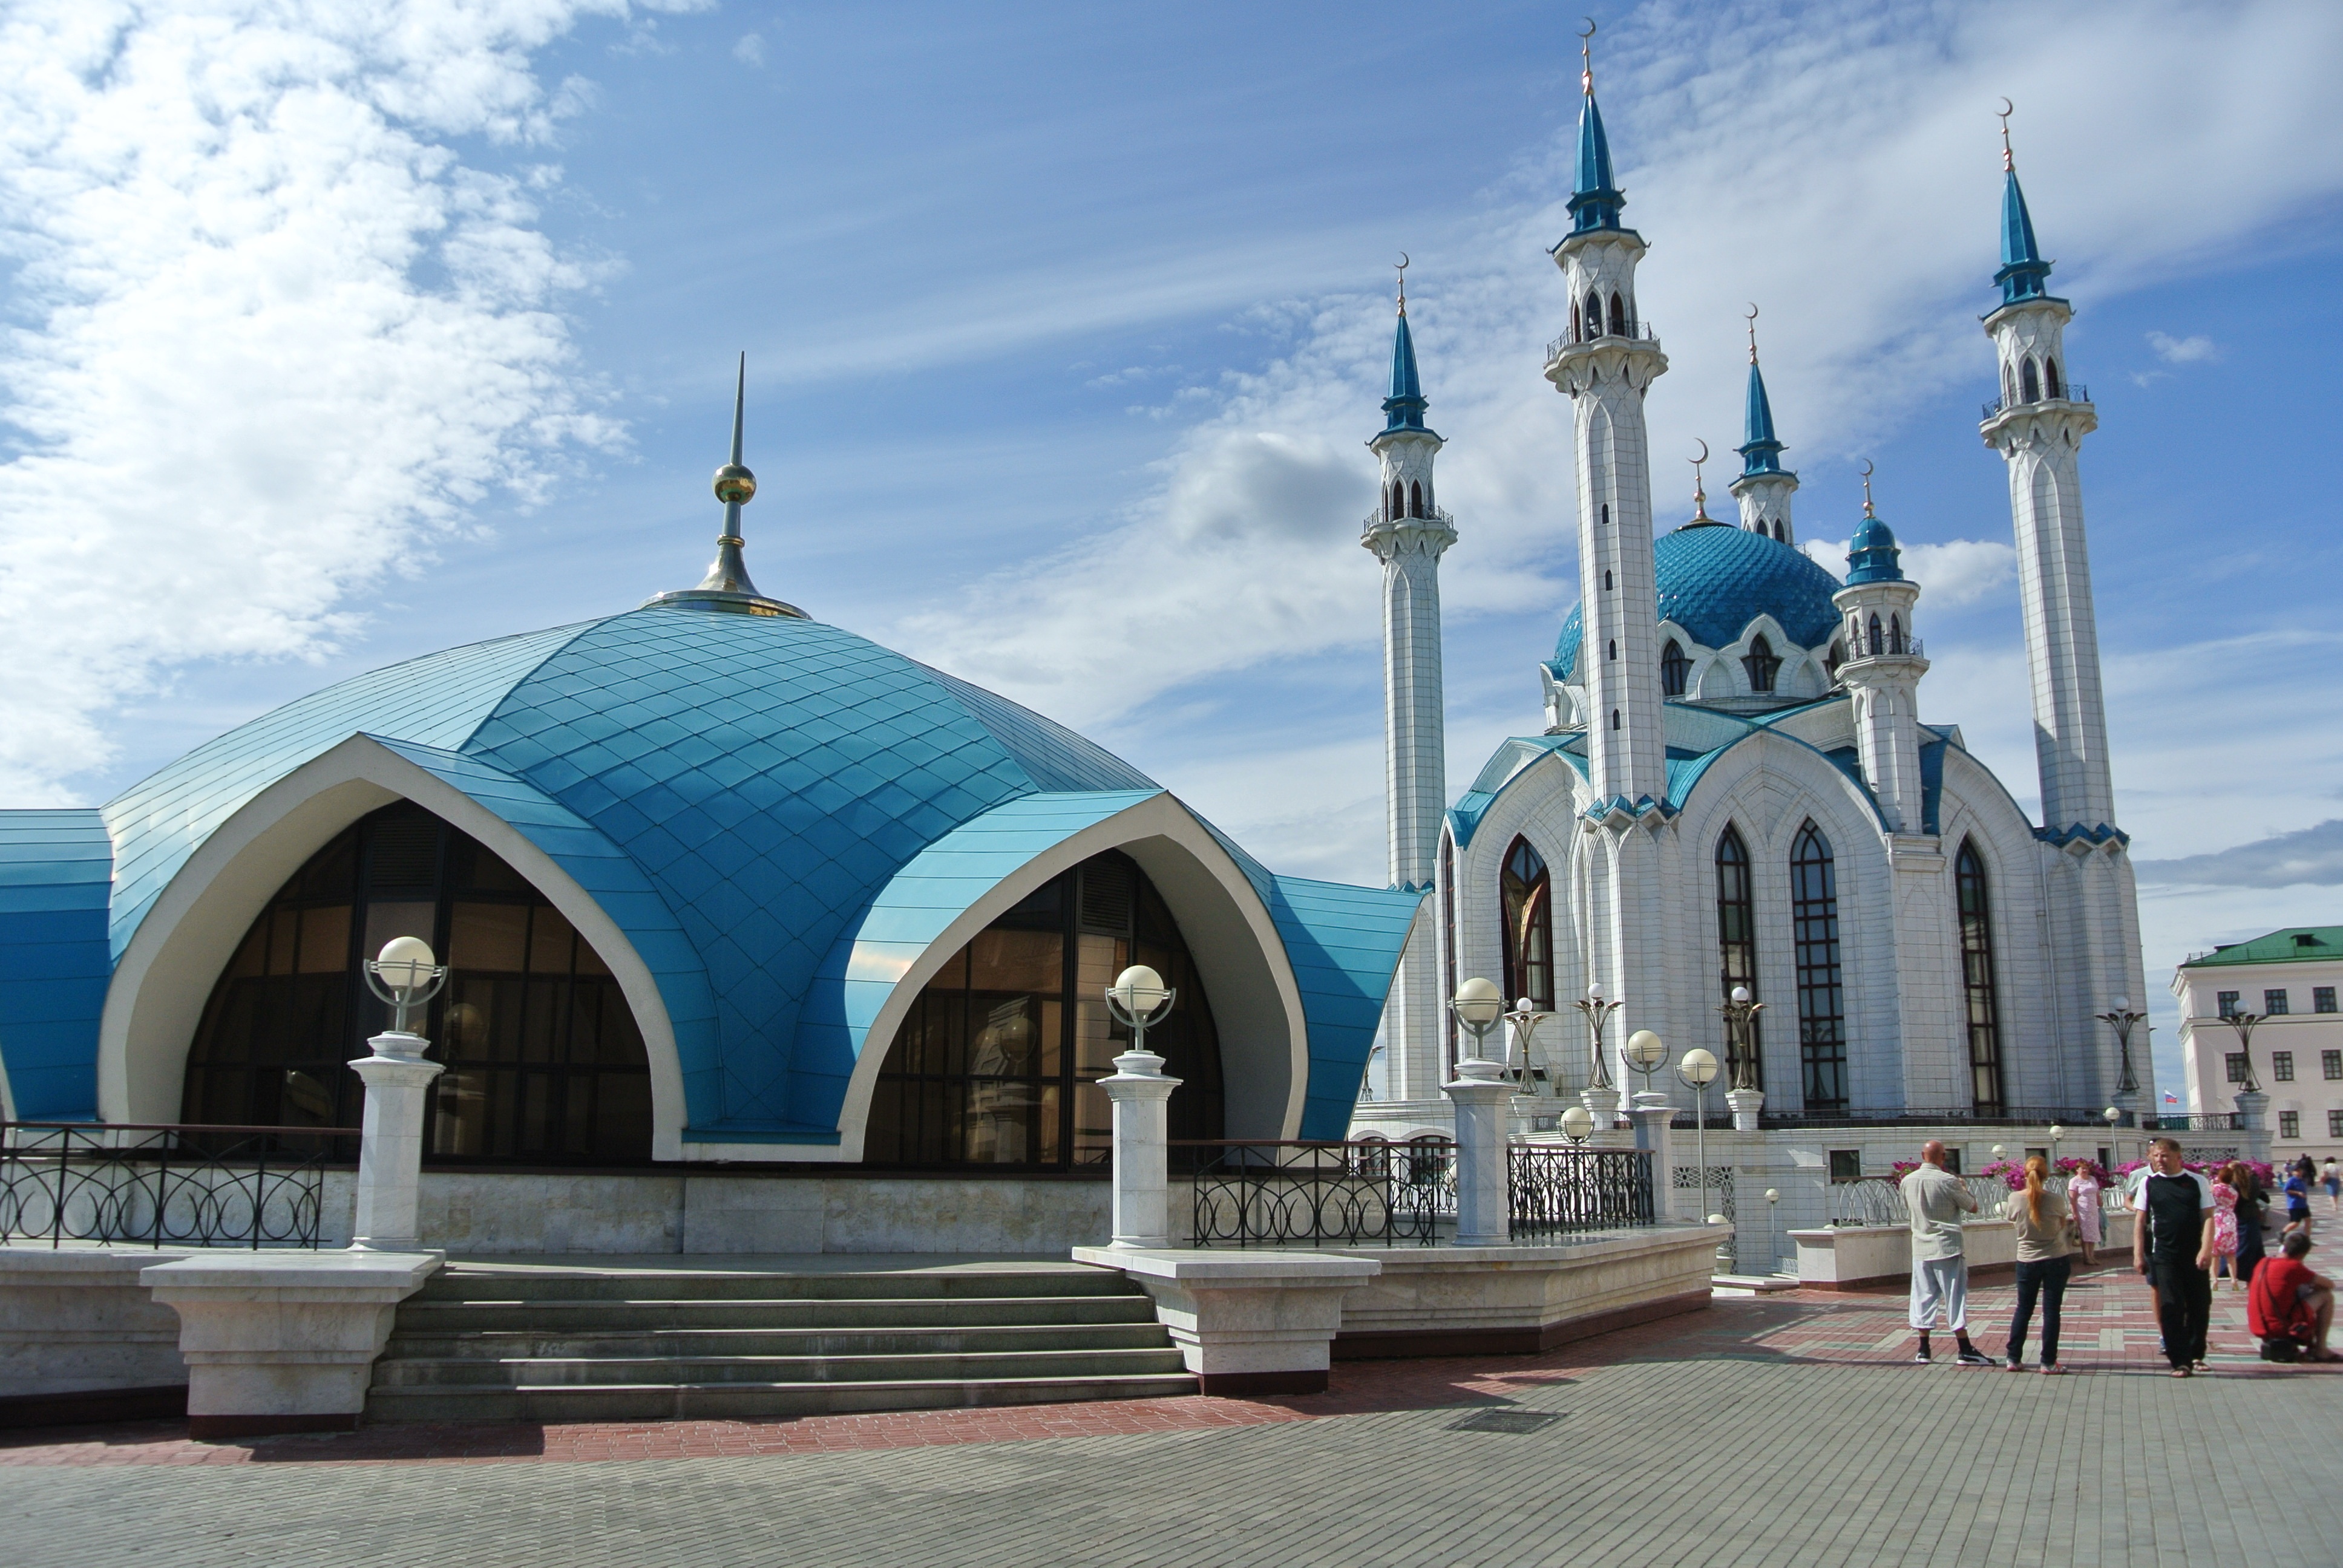
building, landmark, church, chapel, place of worship, mosque, dome, kazan, qolsharif mosque